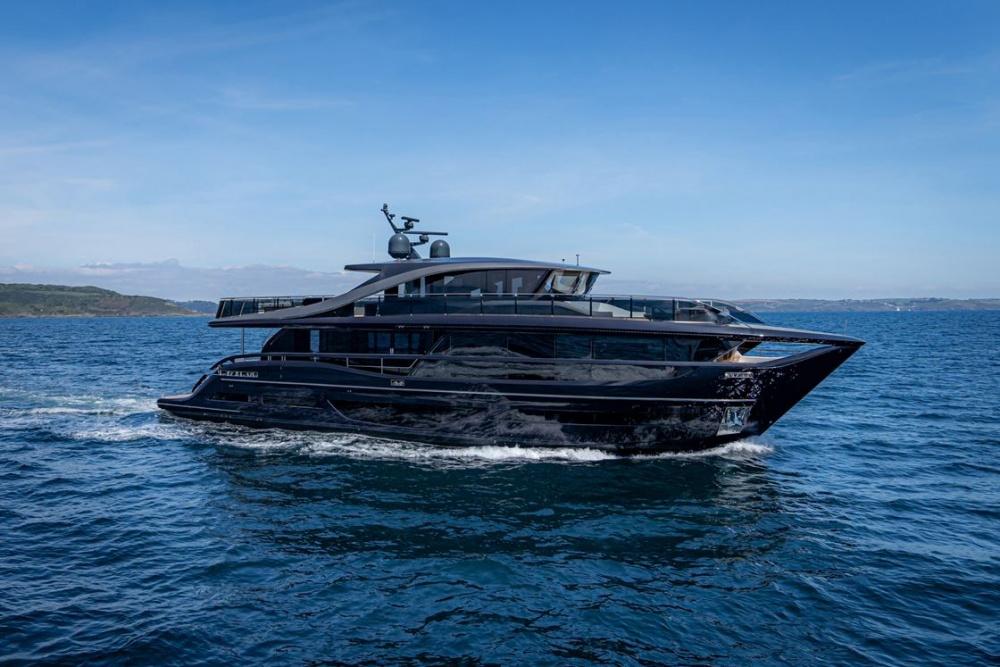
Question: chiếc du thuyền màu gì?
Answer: chiếc du thuyền màu đen